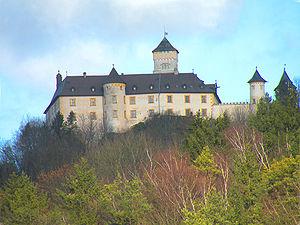
Schenk von Stauffenberg est le patronyme d'une famille de la noblesse allemande originaire de Souabe. Le membre le plus célèbre est certainement le colonel comte Claus von Stauffenberg, figure clef du complot du 20 juillet 1944 contre Hitler.